Jakub Krako

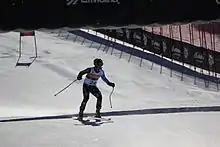
Krako at the 2013 IPC World Championships

Jakub Krako (born 7 July 1990) is a visually impaired alpine skier who competed for Slovakia at the 2010 Winter Paralympics. He won three gold medals and a silver medal at the 2010 Winter Paralympics.